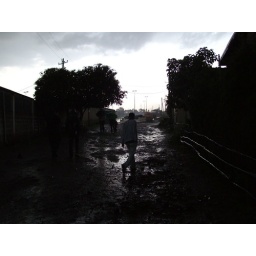
A man walking along a muddy road after a rain storm in Addis Ababa